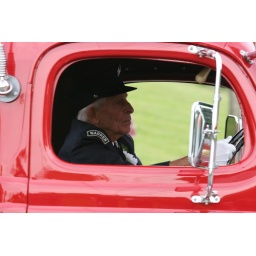
Riding around in the nice shinny red truck